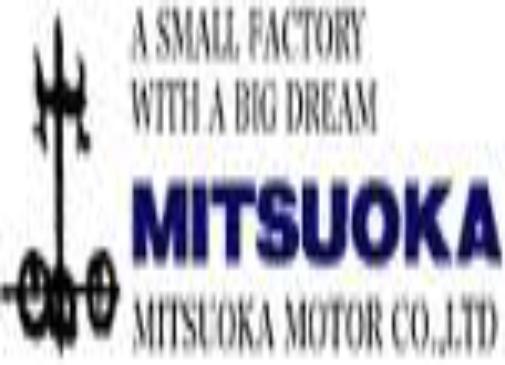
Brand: mitsuoka-2
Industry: Transportation